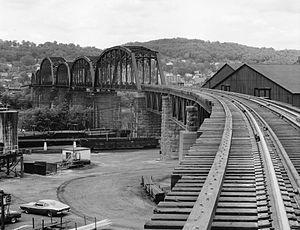
Jacob Hayes Linville est un ingénieur civil américain né à Pequea, comté de Lancaster le 23 septembre 1825, et mort à Philadelphie le 4 août 1906.